Martyr or Murderer

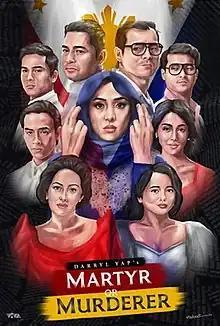
Theatrical release poster

Martyr or Murderer is a 2023 Philippine family period drama film based on a fictionalized account of how Ferdinand Marcos was accused of being responsible for the assassination of Ninoy Aquino. Produced and distributed by Viva Films, it is the second installment film by Darryl Yap about the Marcoses after "Maid in Malacañang" (2022). Directed and written by Yap and produced by Vincent del Rosario III and Veronique del Rosario-Corpus, the film features Cesar Montano, Cristine Reyes, Diego Loyzaga, Ella Cruz and Ruffa Gutierrez reprising their roles, along with Isko Moreno, Marco Gumabao, Jerome Ponce, Cindy Miranda, Sachzna Laparan, Elizabeth Oropesa and Beverly Salviejo.